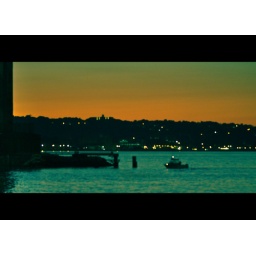
Shot of a boat under the Verrazano Bridge, with a beautiful orange background from the sunset...a bit soft, experimenting with manual focus....enjoy